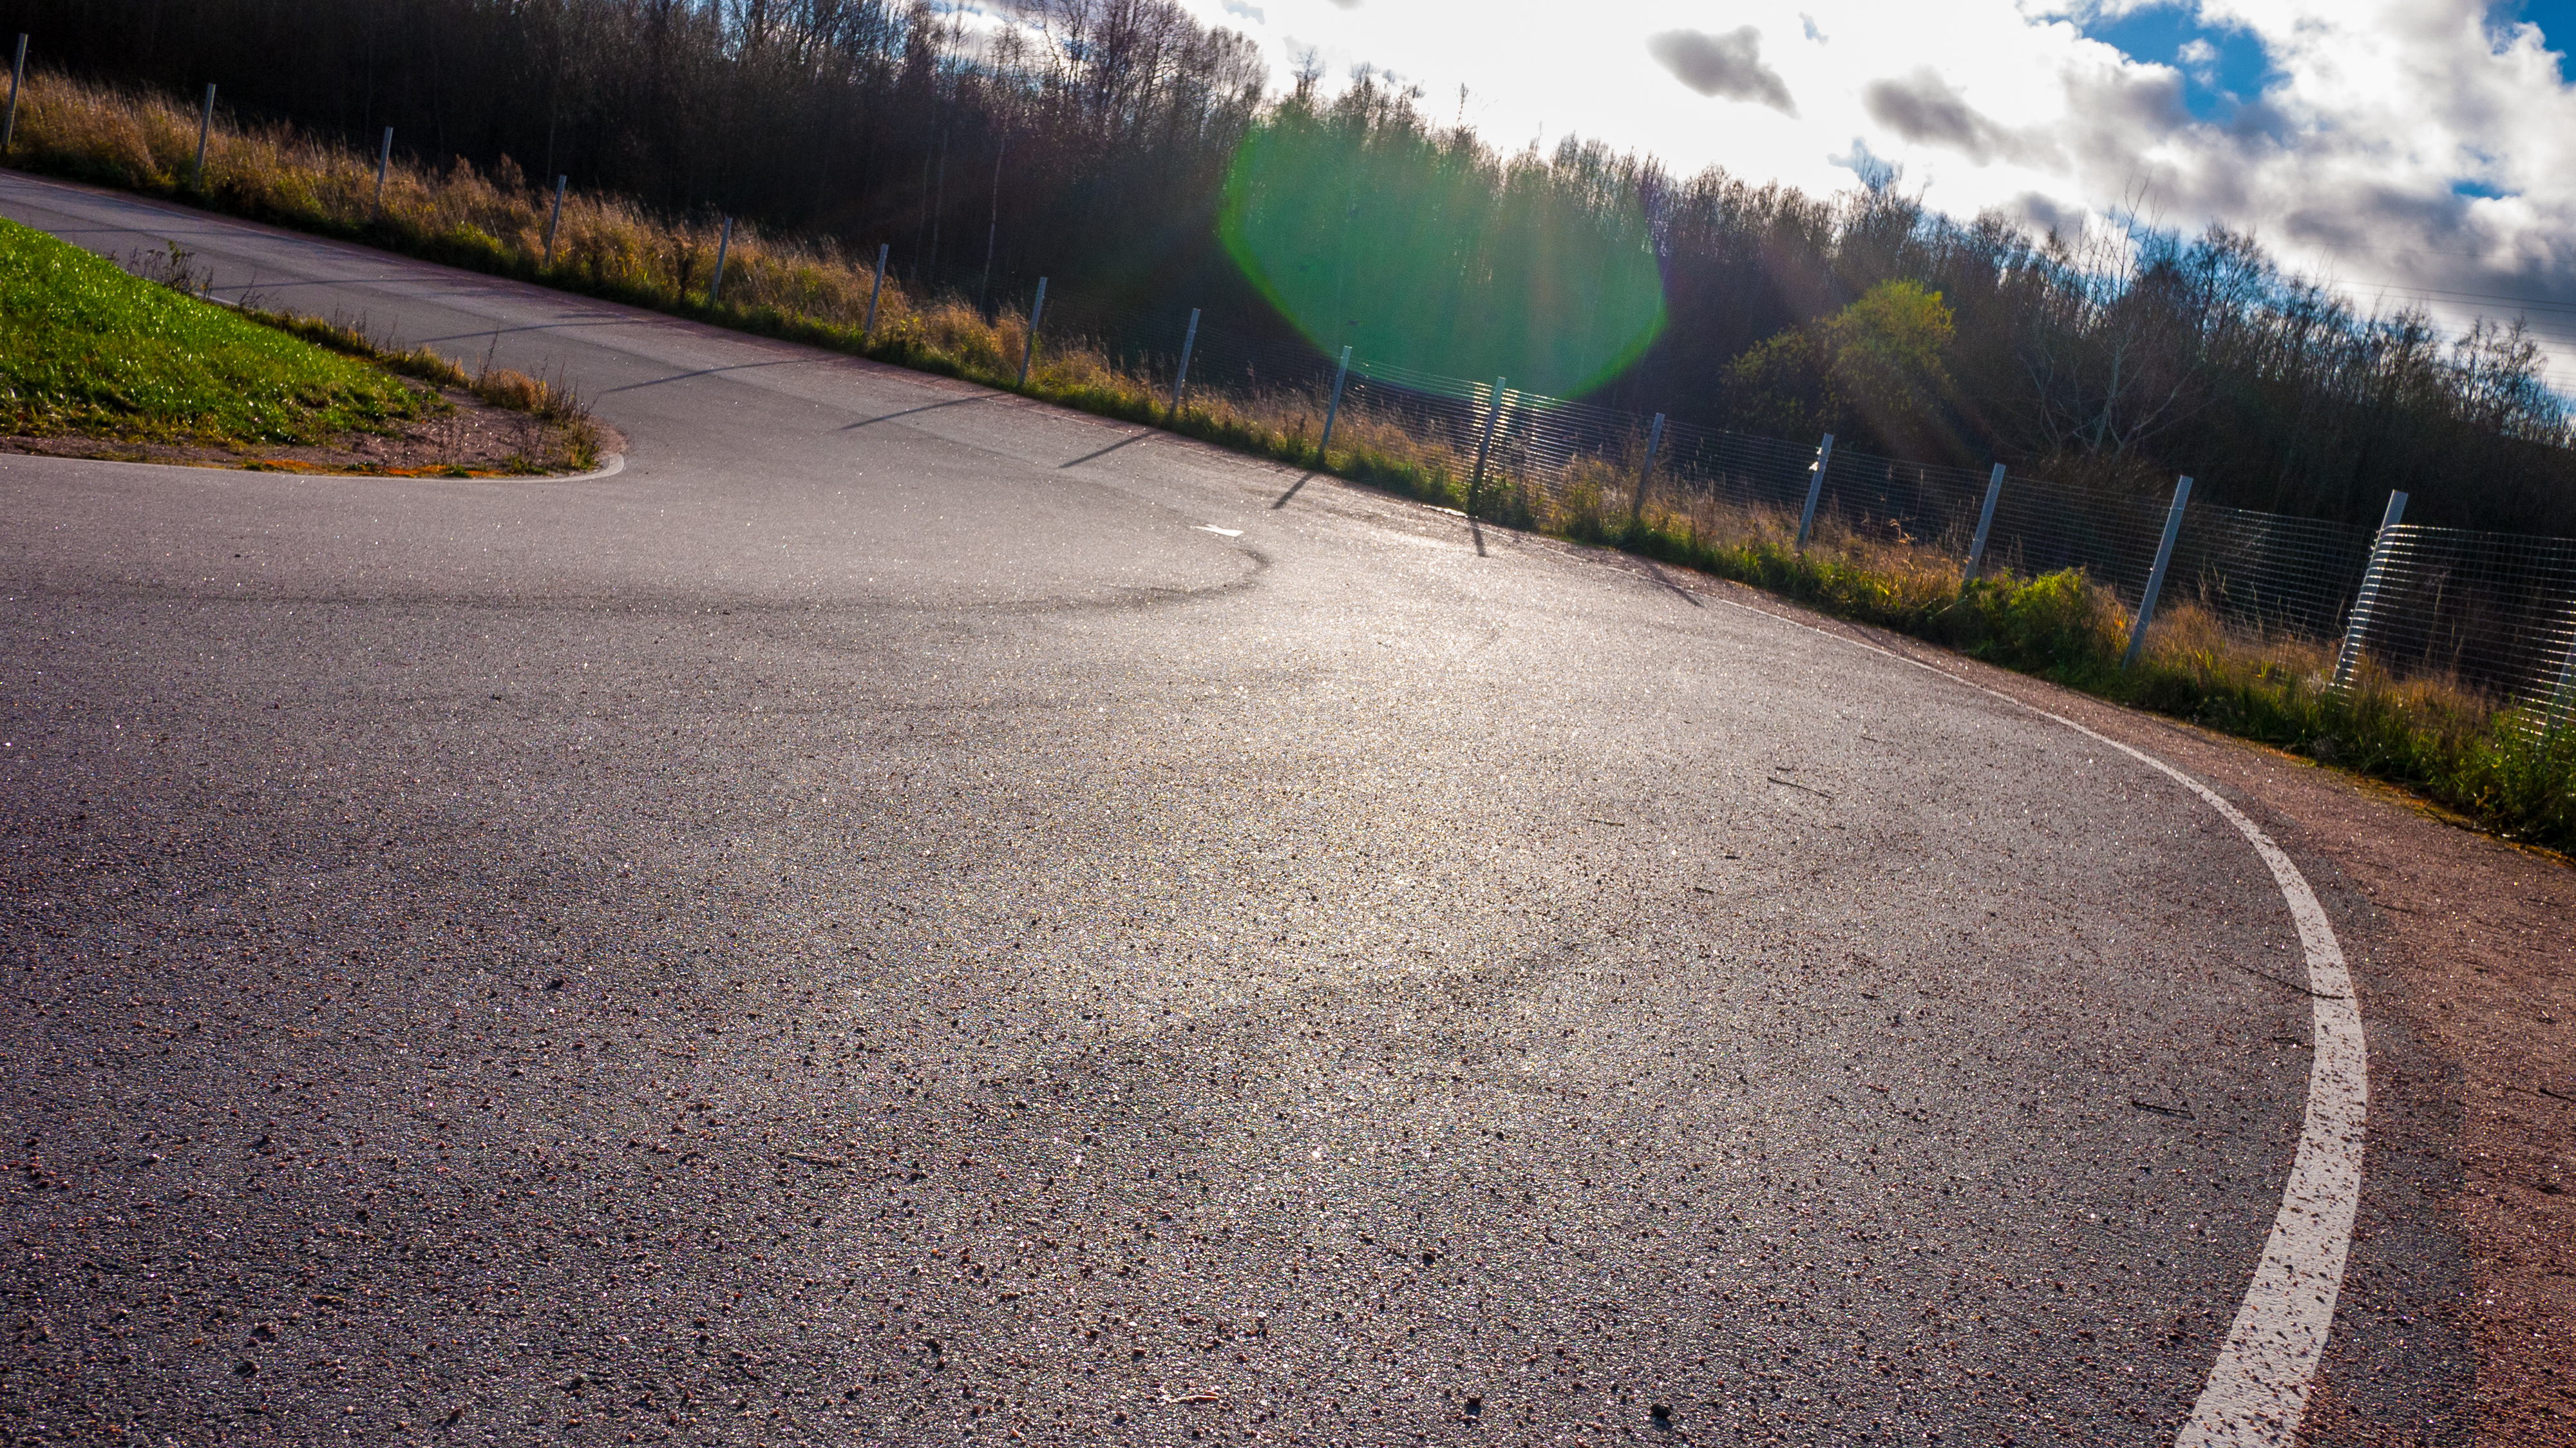
images, sky, plant, cloud, tree, road surface, natural landscape, asphalt, land lot, sunlight, tar, grass, thoroughfare, slope, plain, landscape, grassland, grass family, horizon, road, rolling, hill, field, soil, sidewalk, trail, shadow, path, shoulder, highway, lane, nonbuilding structure, mountain range, street, reservoir, evening, concrete, forest, reflection, recreation, panorama, curb, autumn